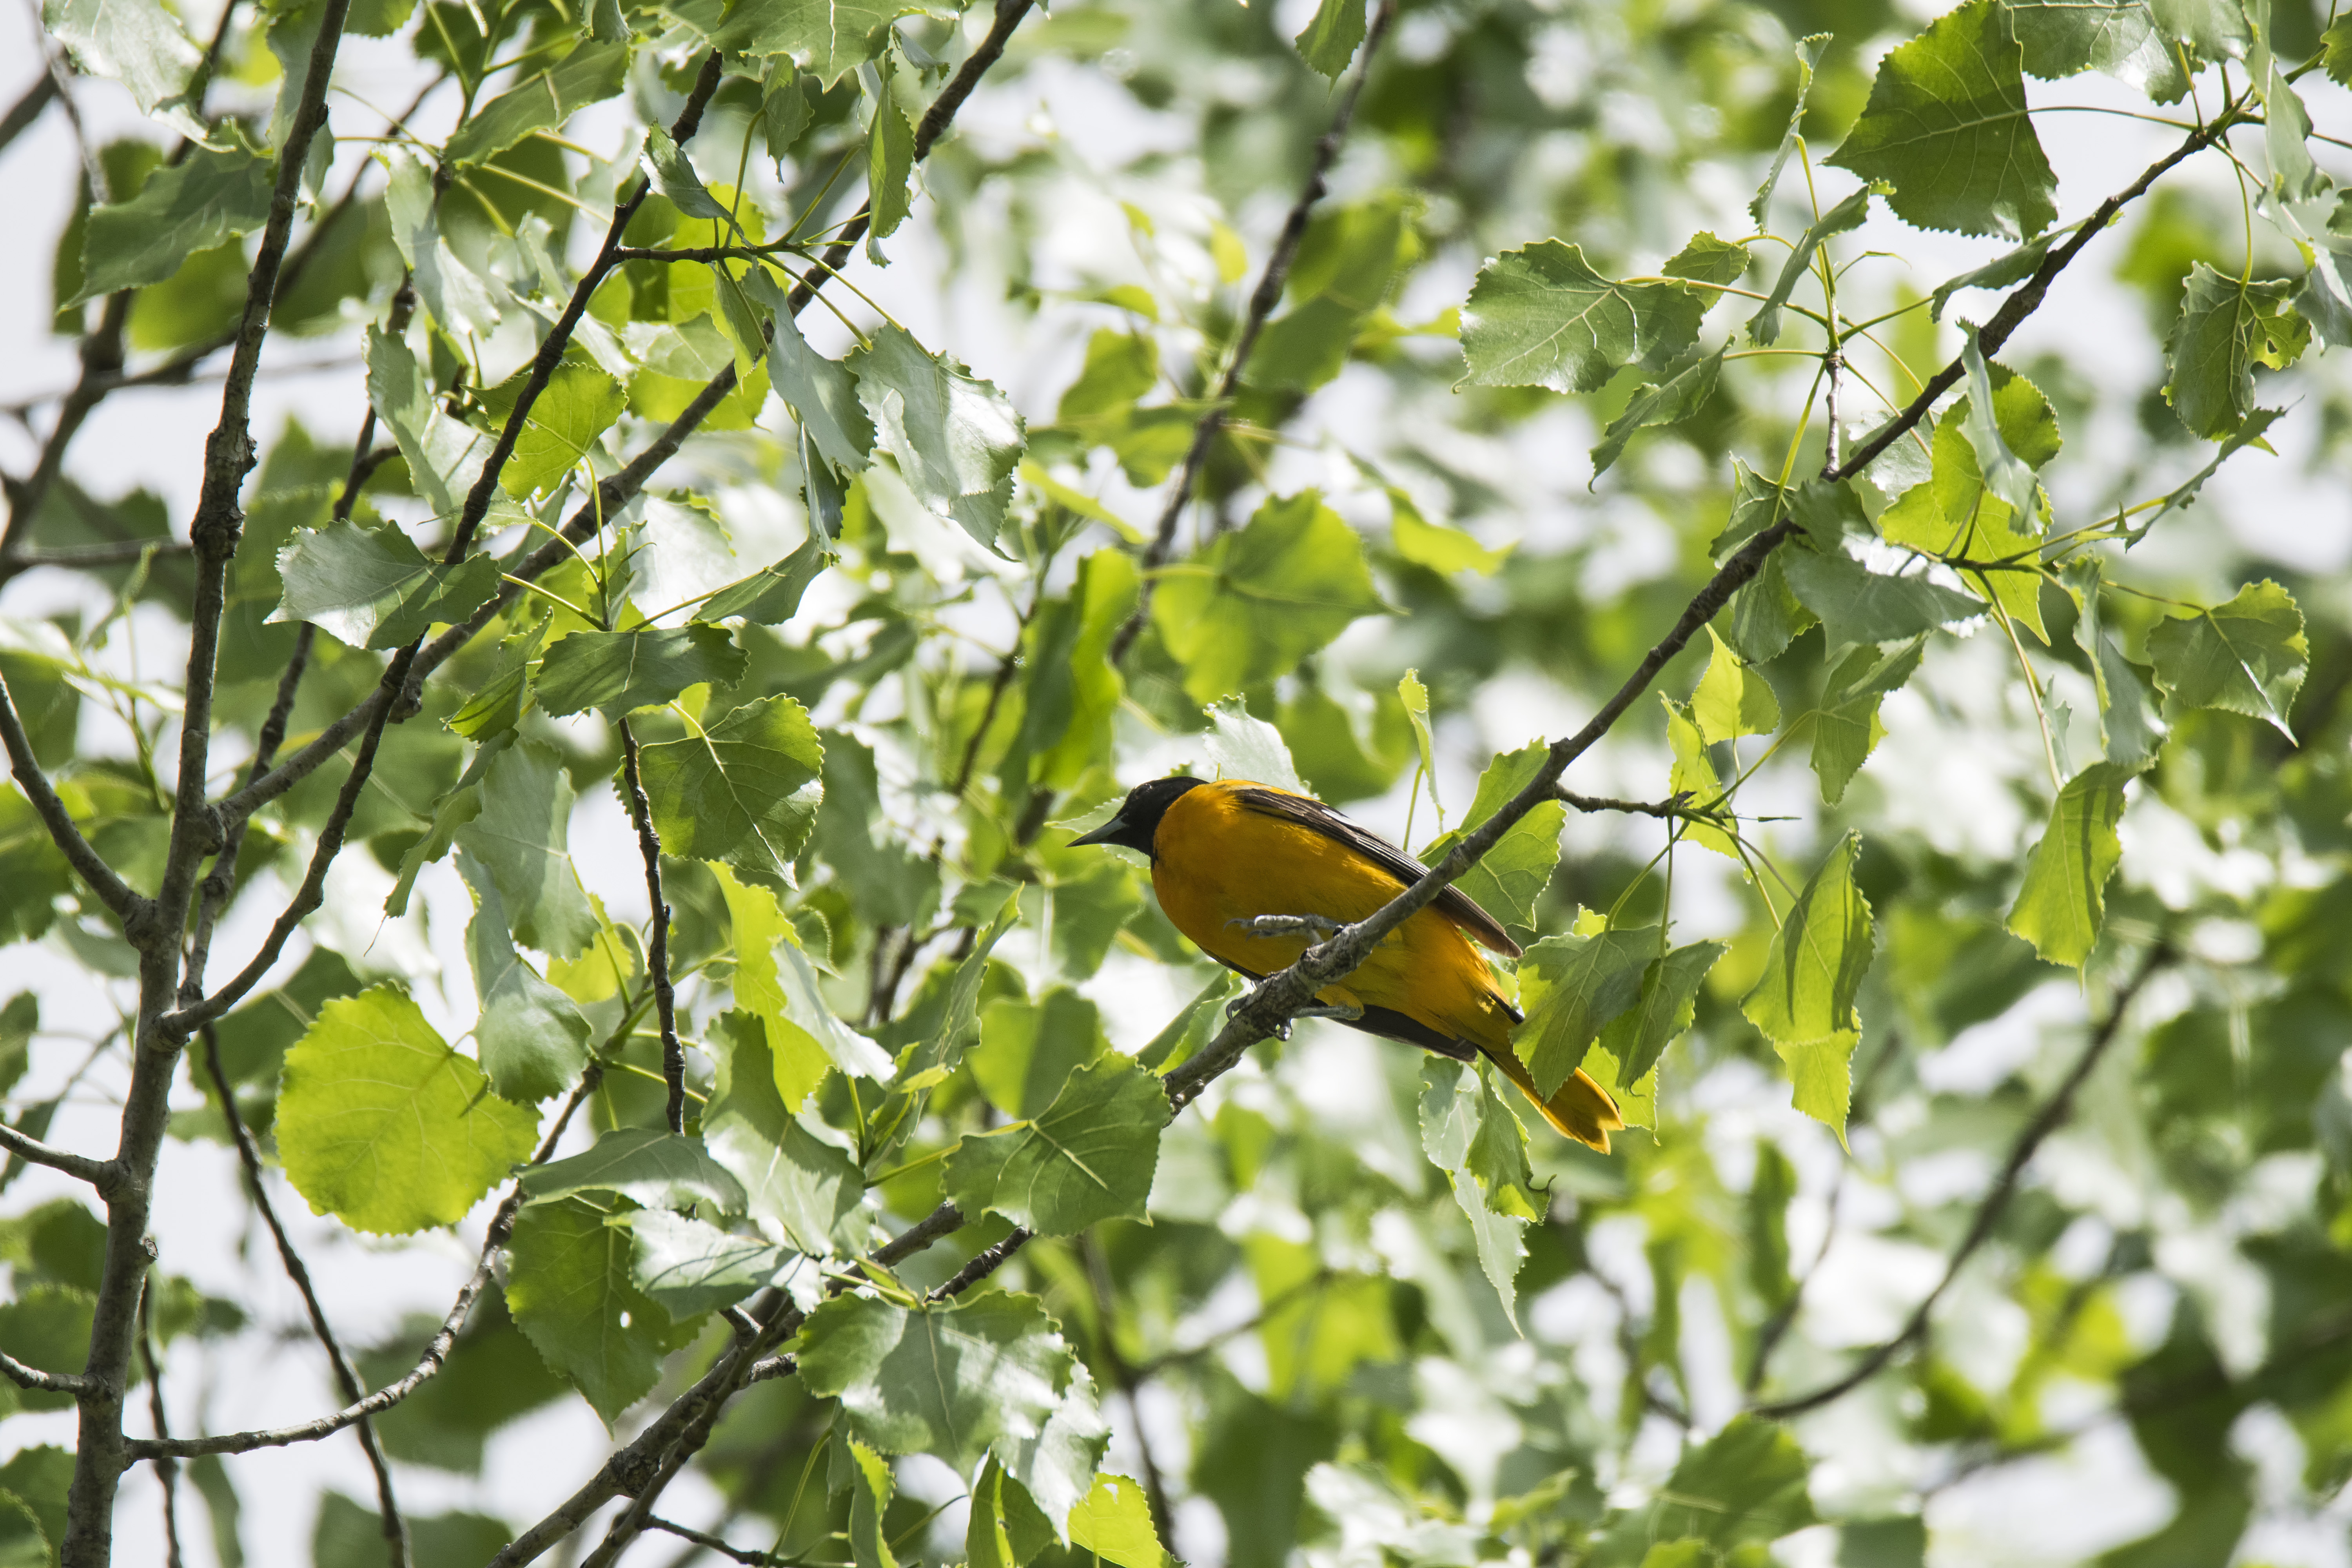
tree, nature, branch, bird, sunlight, leaf, flower, wildlife, green, insect, botany, flora, fauna, de, canada, quebec, baltimore, sherbrooke, oiseau, oriole, old world flycatcher, perching bird